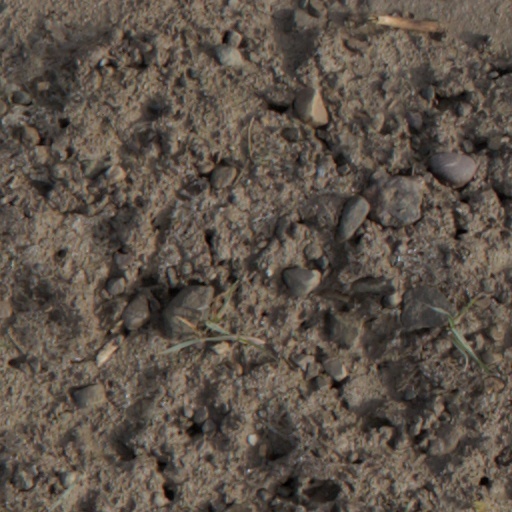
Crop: wheat